Metabolic disorder

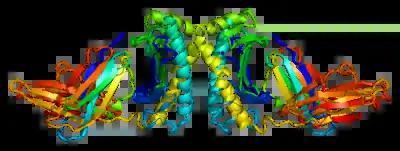
Protein involved in Iron metabolism disorder (HFE)

Inherited metabolic disorders are one cause of metabolic disorders, and occur when a defective gene causes an enzyme deficiency. These diseases, of which there are many subtypes, are known as inborn errors of metabolism. Metabolic diseases can also occur when the liver or pancreas do not function properly.